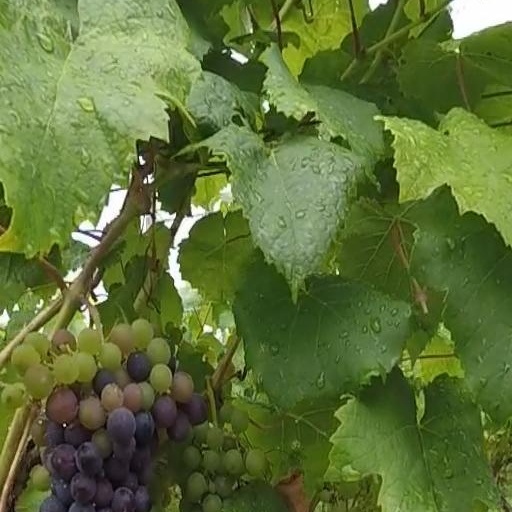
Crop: grape